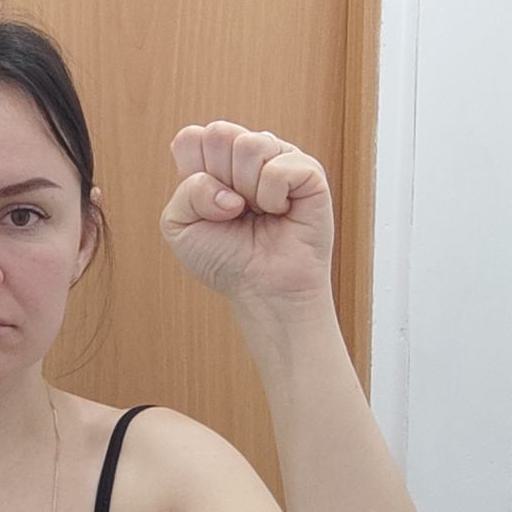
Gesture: fist